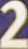
Number: 2